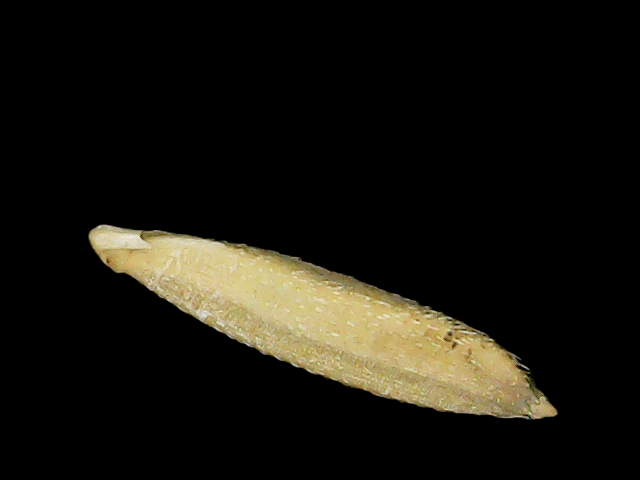
Rice variety: Binadhan26